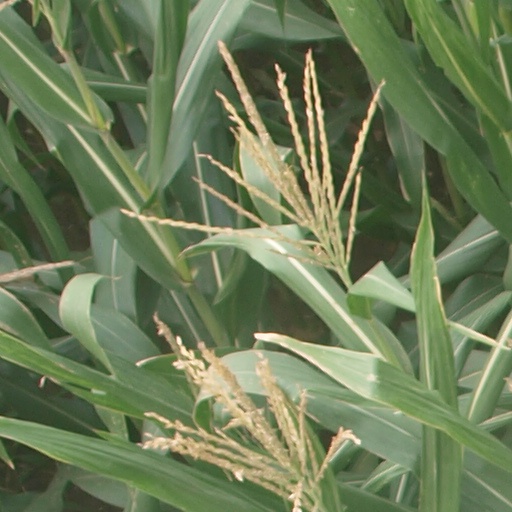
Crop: maize; corn